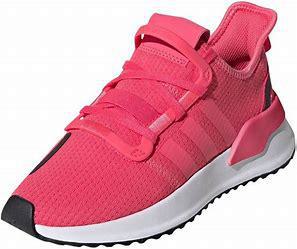
Brand: Adidas
Model: U_path Run